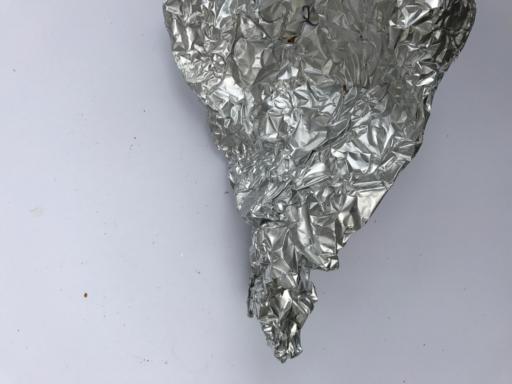
Waste category: metal